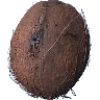
Label: Cocos 1